Muthumani

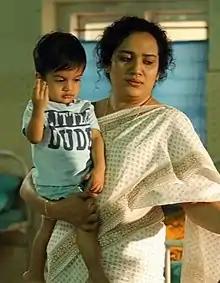
Muthumani In 2021

Muthumani Somasundaran is an Indian actress who mainly works in Malayalam films. She made her cinematic debut through the Malayalam film "Rasathanthram" directed by Sathyan Anthikkad's in 2006.